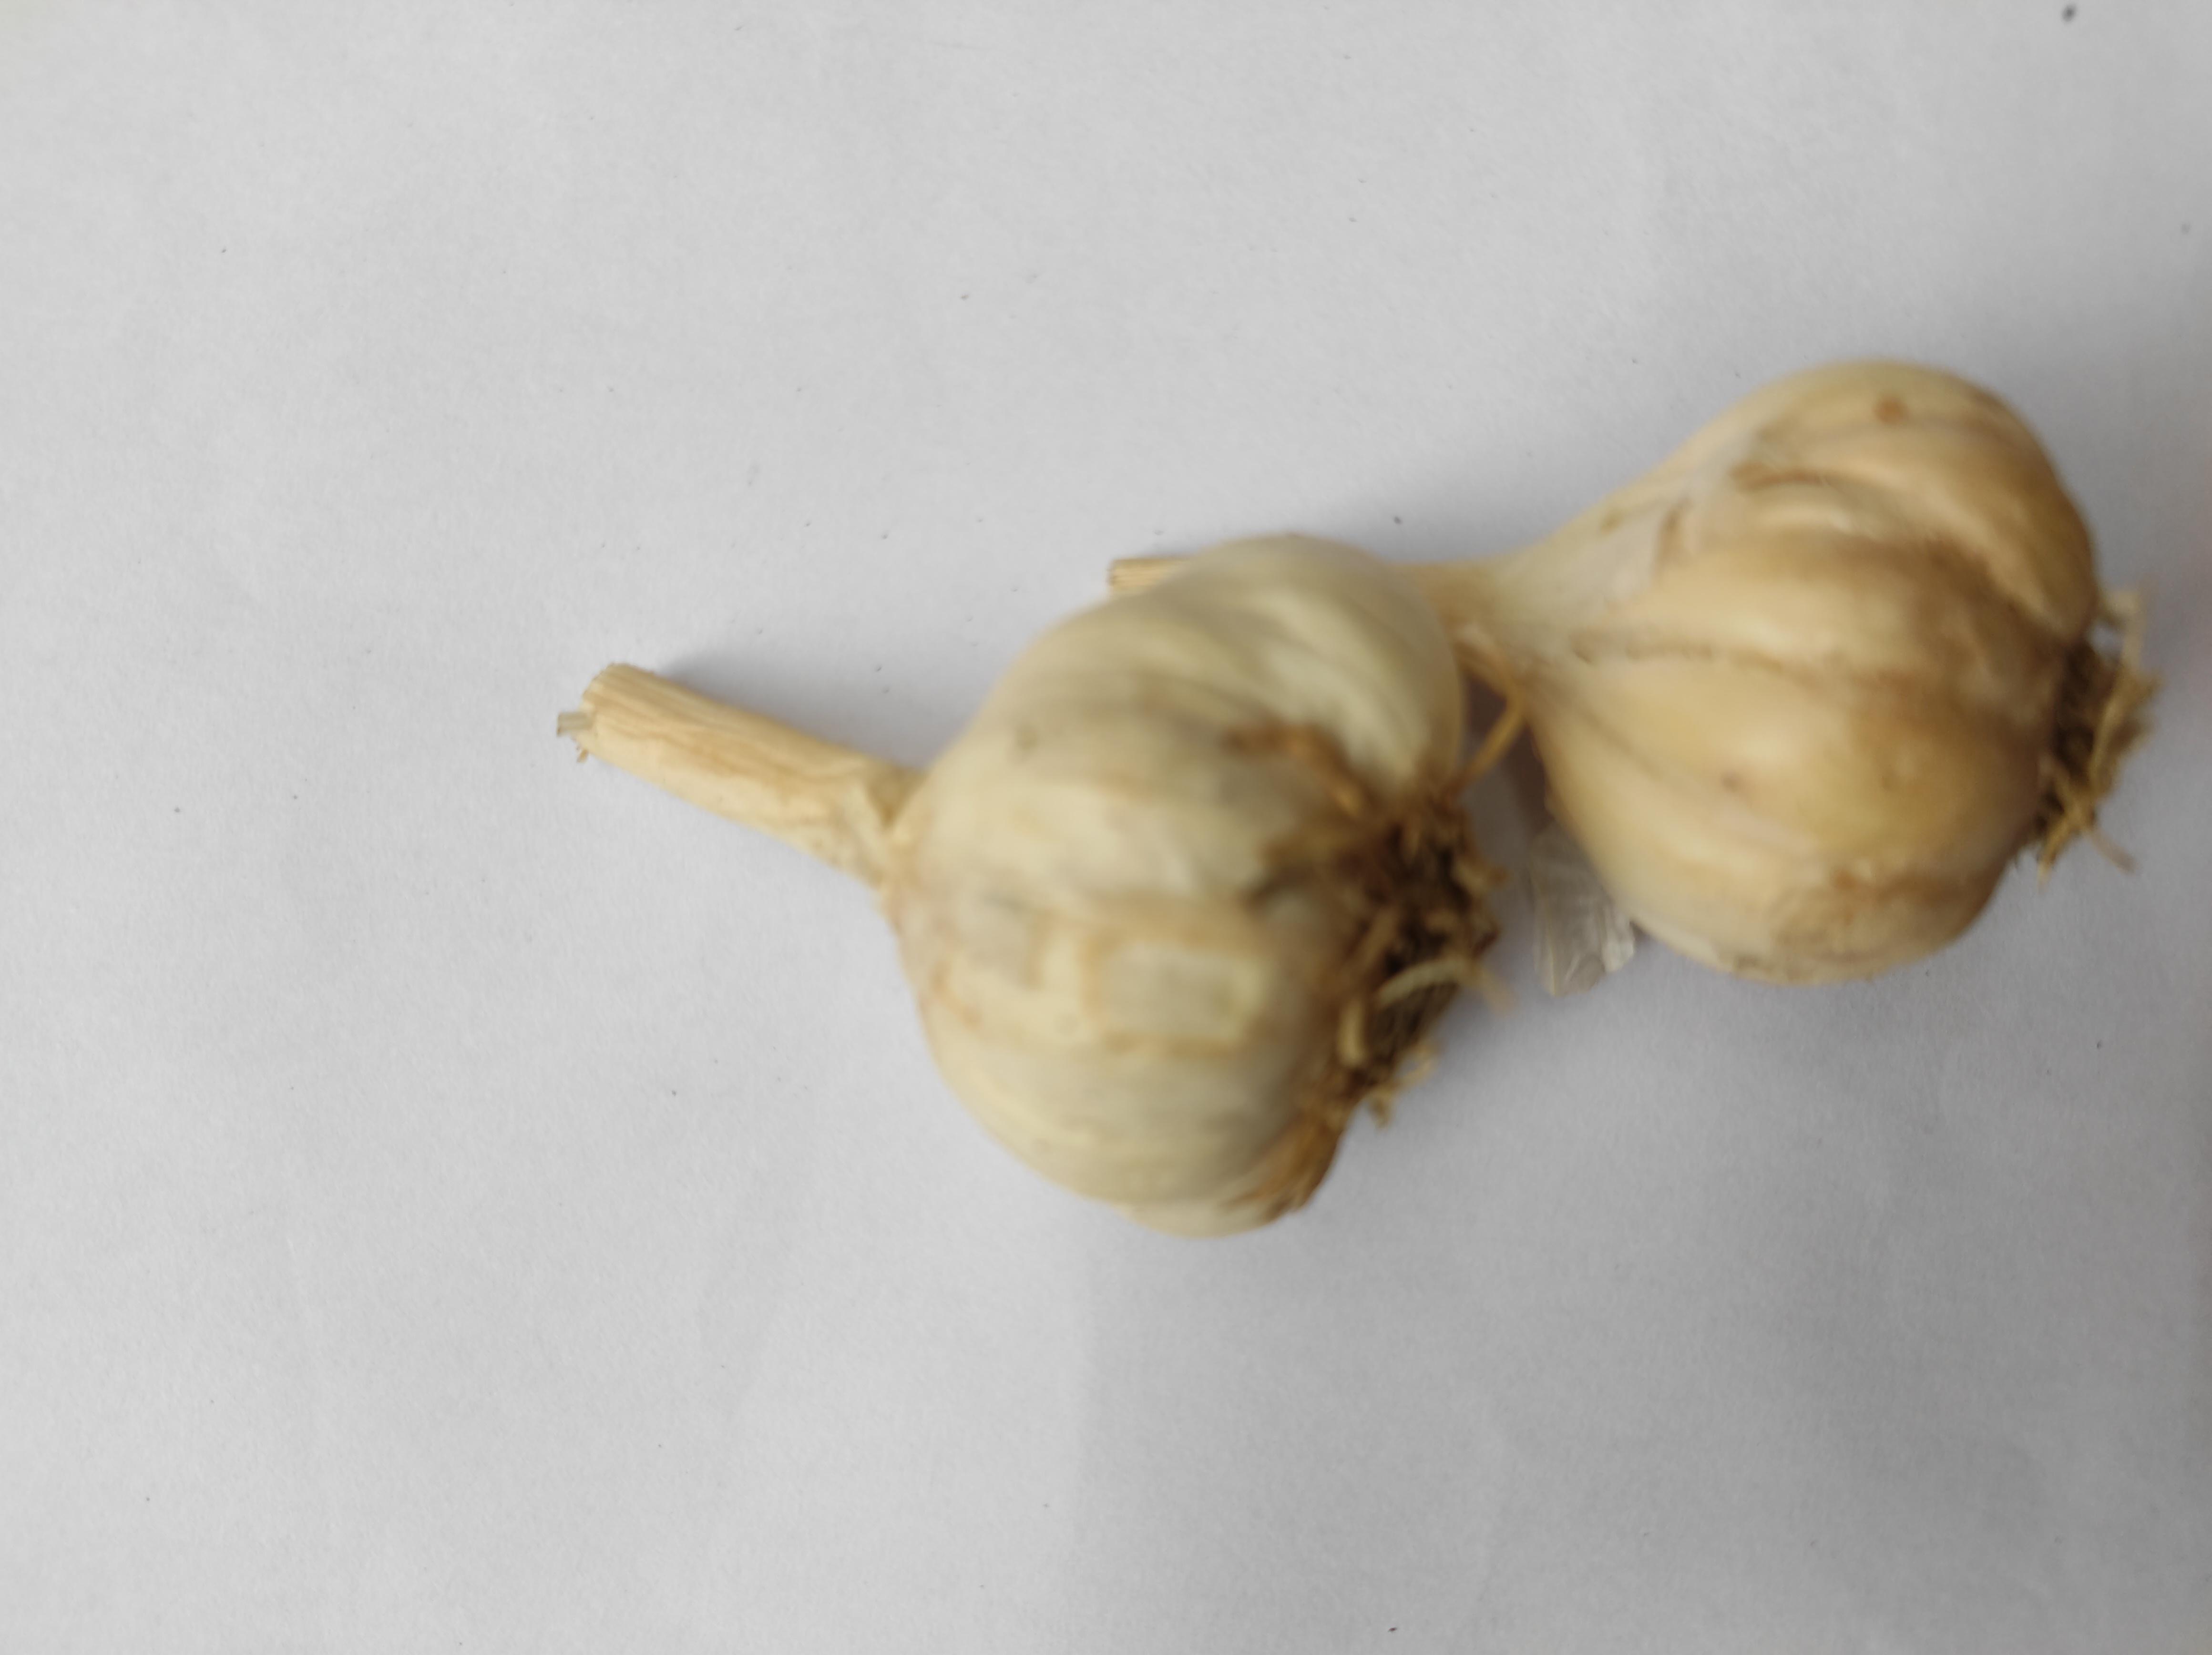
Label: Garlic